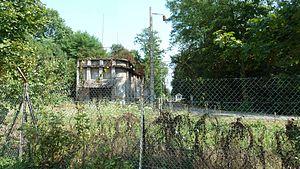
La poudrerie de Vonges vue depuis les installations sportives.
La poudrerie nationale de Vonges est une ancienne poudrerie royale fondée en 1691 et nationalisée en 1905 située sur la commune de Vonges, en Côte-d'Or. Elle est exploitée entre 1930 et 1971 par l'état français puis entre 1971 jusqu'en 2007 par le groupe SNPE depuis 2008 par la société Titanobel.